Nanbu Shigenobu

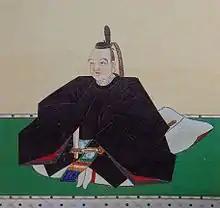
Portrait of Nanbu Shigenobu

was an early to mid-Edo period Japanese samurai, and the 3rd "daimyō" of Morioka Domain in northern Japan. He was the 29th hereditary chieftain of the Nanbu clan. His courtesy title was "Daizen-daifu", and his Court rank was Junior Fifth Rank, Lower Grade, later raised to Junior Fourth Rank, Lower Grade.